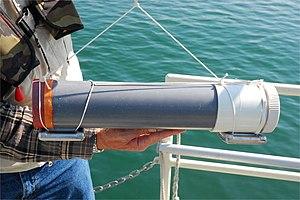
Le Musée du lac Biwa, surnommé Biwahaku et dont le nom officiel est le Musée préfectoral de Shiga, Lac Biwa, est un musée préfectoral de la préfecture de Shiga, situé dans la ville de Kusatsu, sur la péninsule de Karasuma, aux abords des rives du Lac Biwa, le lac le plus ancien au Japon. Il est le plus grand musée d'interprétation sur le lac Biwa et compte de nombreuses expositions, dont un aquarium d'eau douce. Le expositions alterneront sur trois thèmes jusqu'en 2020.